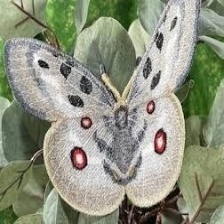
Species: APPOLLO